Blue Bird Vision

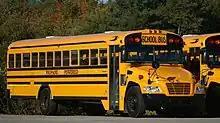
2010 propane-powered Vision (with GM 8.1L Vortec V8)

For the 2024 model year, the roof cap was changed and an angled black background replaced the vertical black background around the 8 way flashers (same roofcap as the Blue Bird All American T3FE and T3RE).